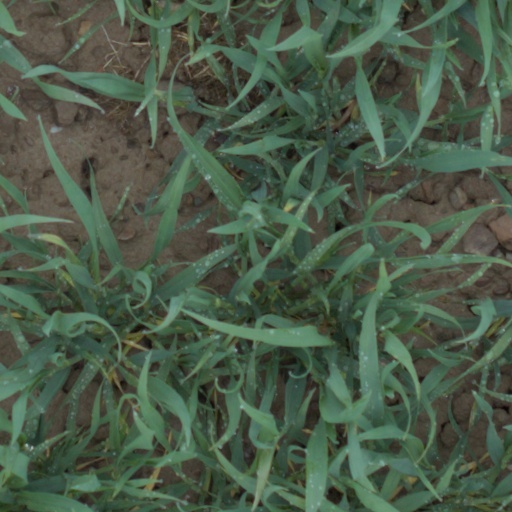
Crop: wheat